Shanti Mishra

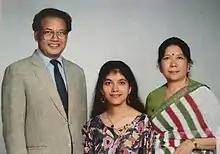
Shanti Mishra with her husband Narayan Prasad Mishra (left) and daughter Pragya Mishra (centre)

She married Narayan Mishra, a co-worker on 8 May 1970 (25 Baisakh 2027 BS). They had a daughter, born in 1971.